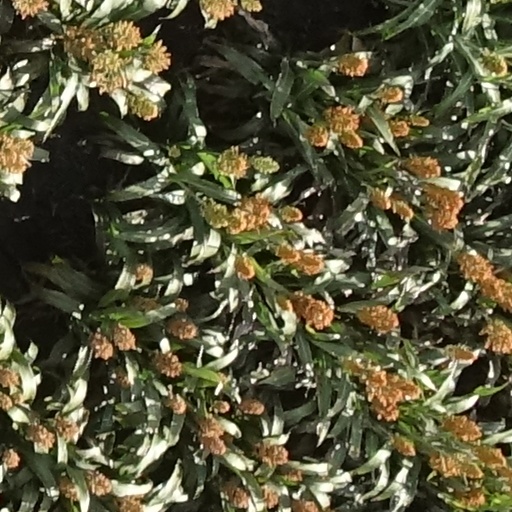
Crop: sorghum